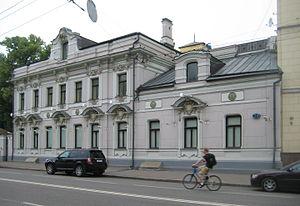
La rue Ostojenka est une rue du centre historique de Moscou.